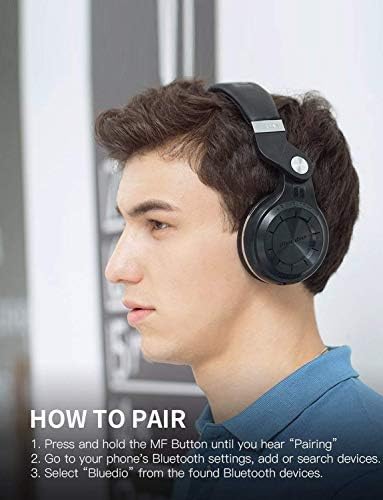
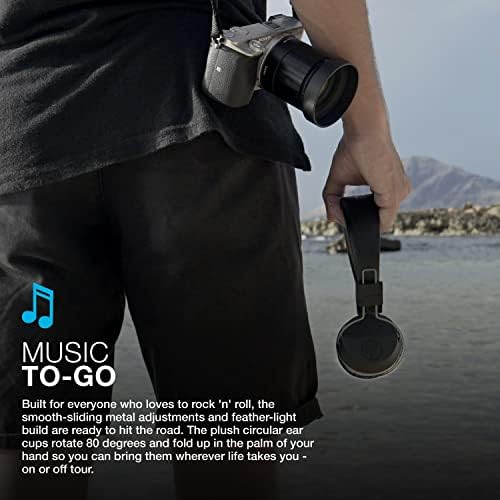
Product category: headphones
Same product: no